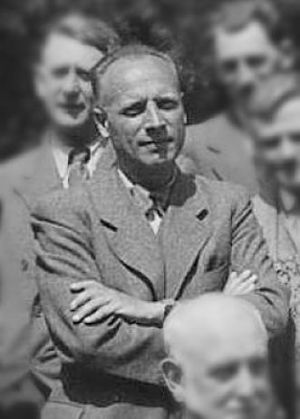
Barthelmy de Ligt
Bart de Ligt
Bartholomeus de Ligt, Barthelmy de Ligt eller bare Bart de Ligt var en hollandsk præst, der markerede sig som anarkist, pacifist og historiker og var desuden en bidragsyder i den tidlige fredsforskning. Han blev forflyttet i 1915 pga. en antimilitaristisk prædiken og slog sig efterfølgende ned i Geneve.